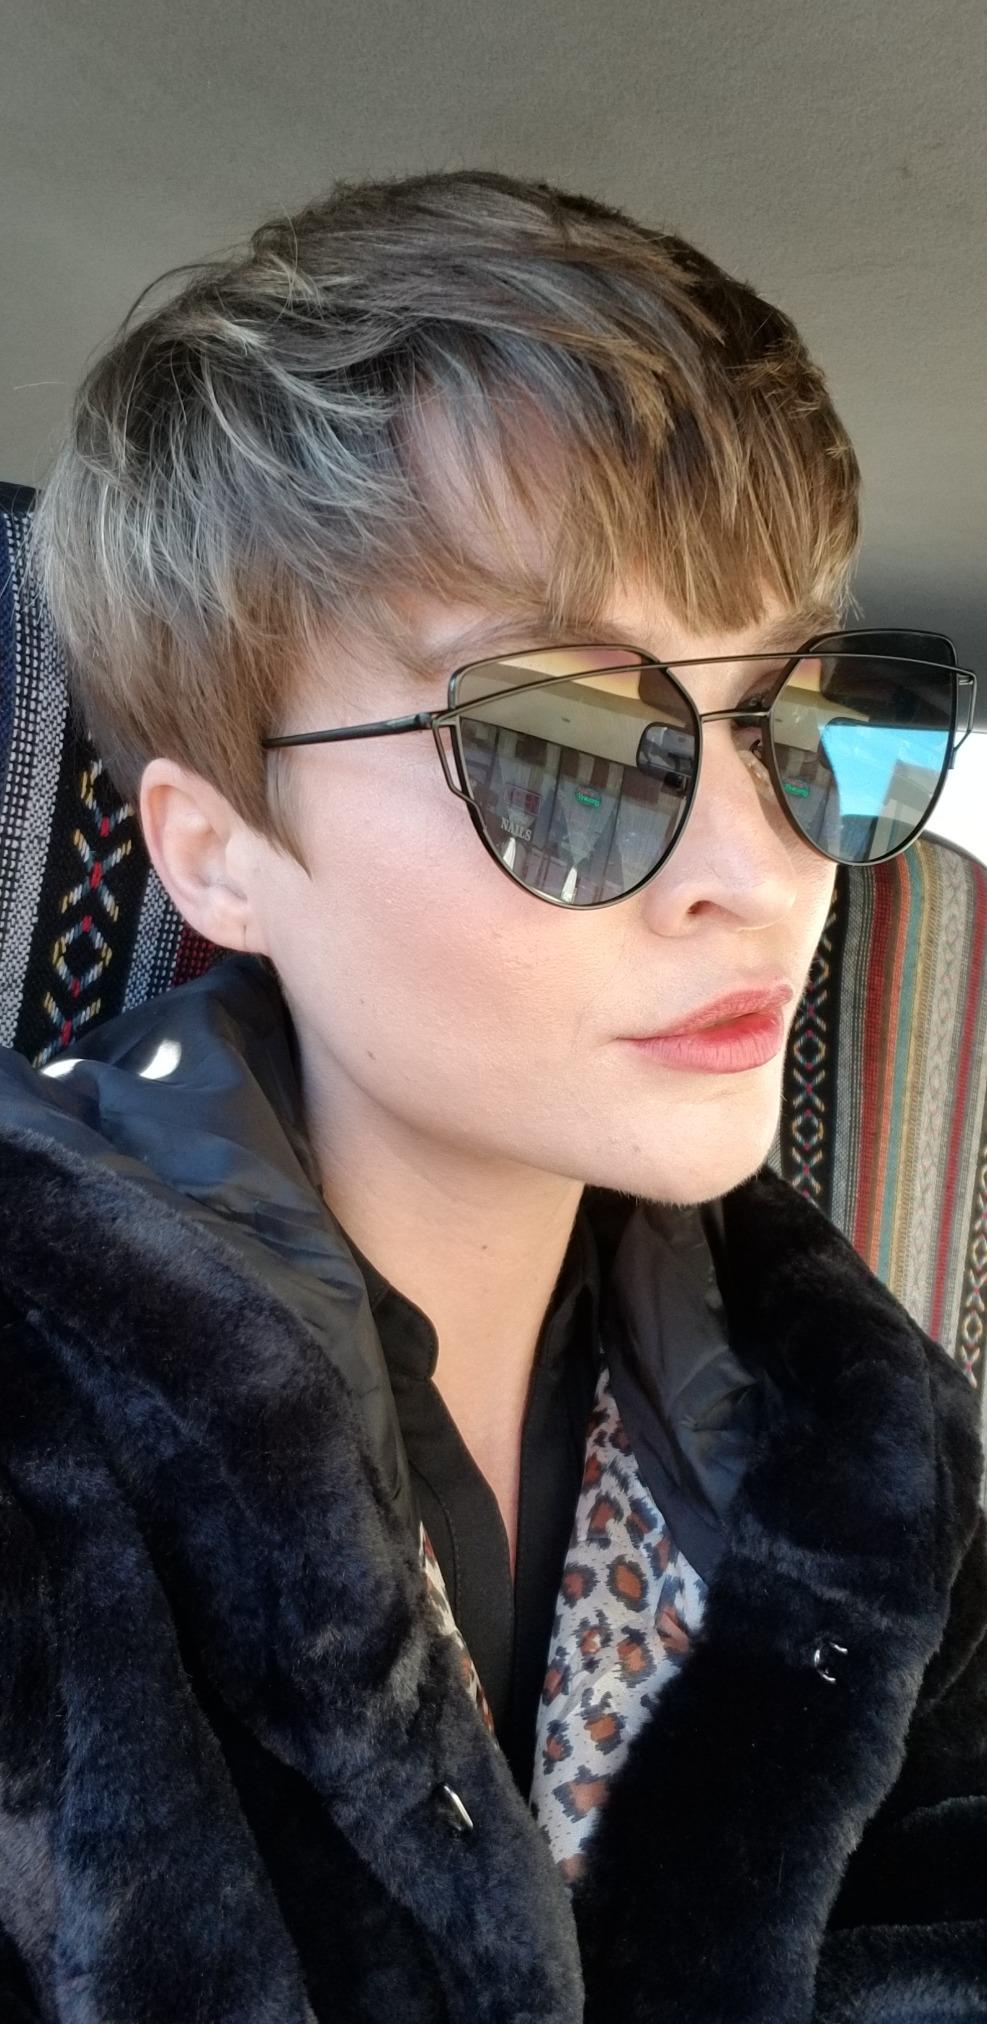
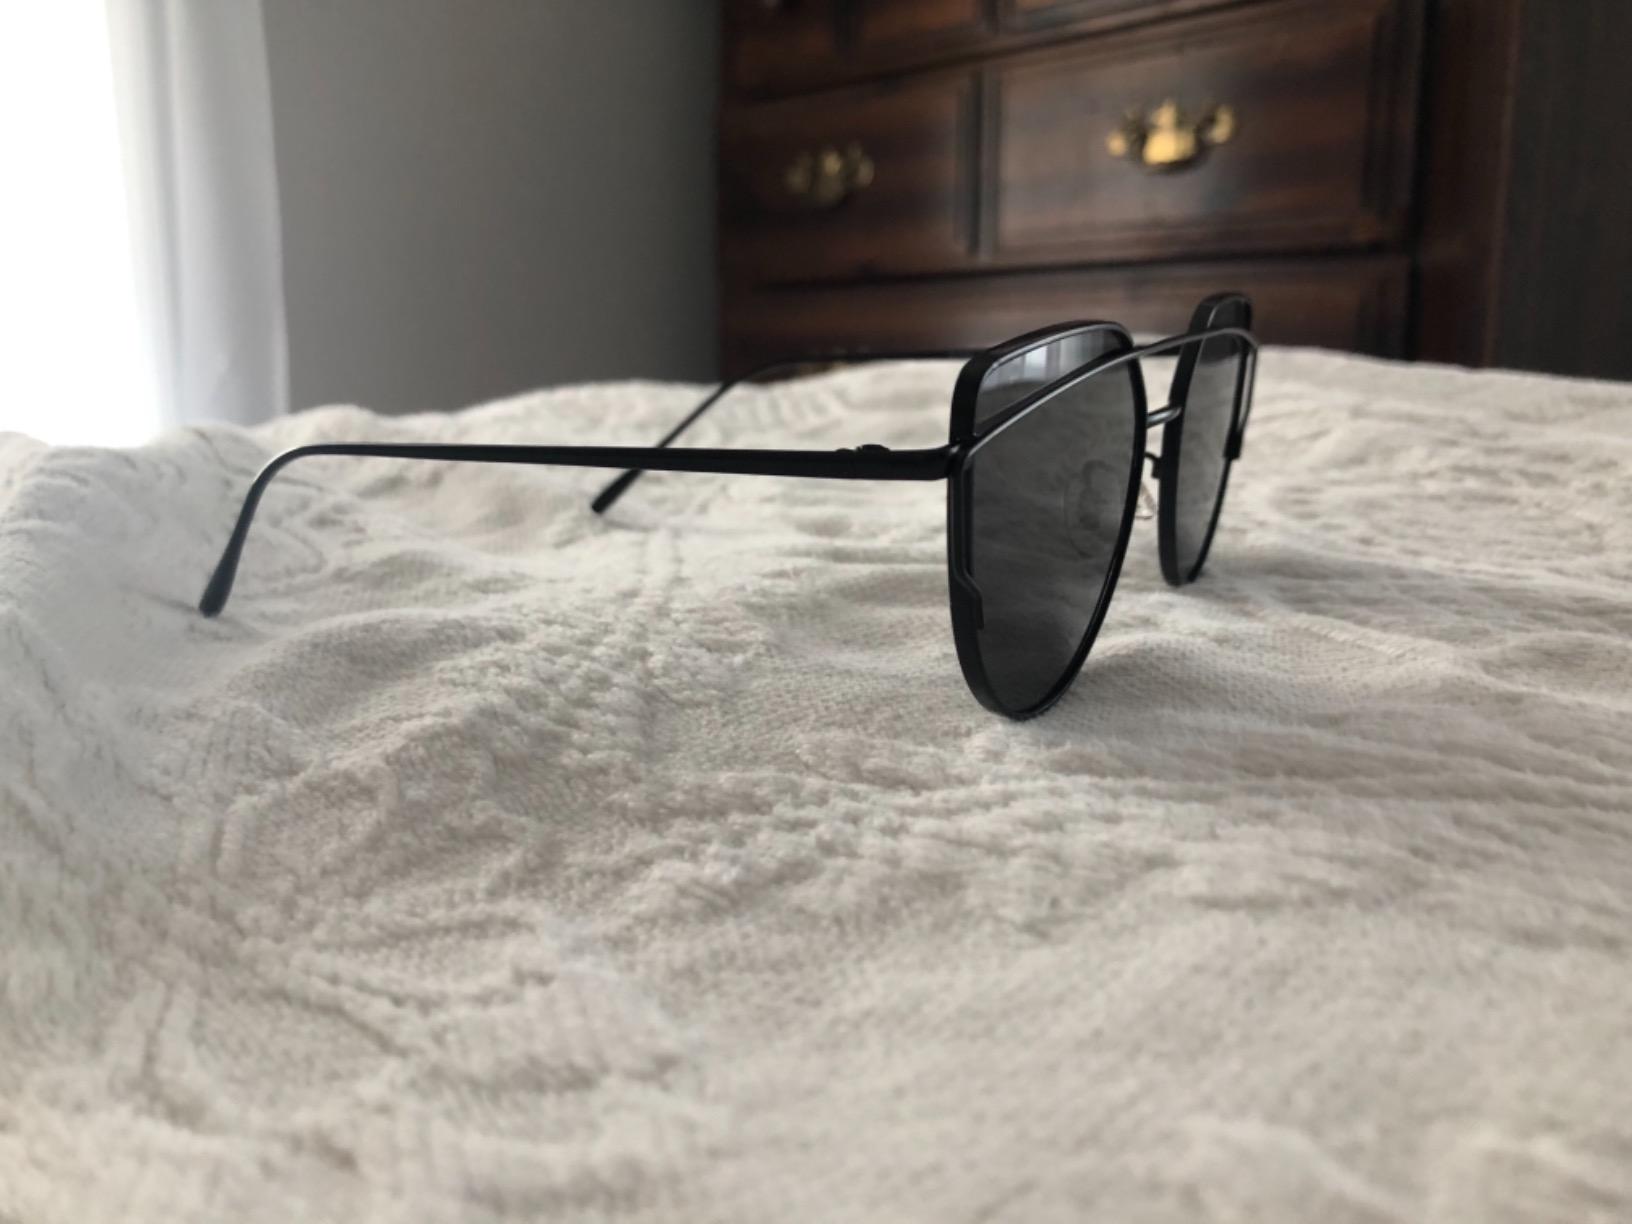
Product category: accessories_sunglasses
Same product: yes